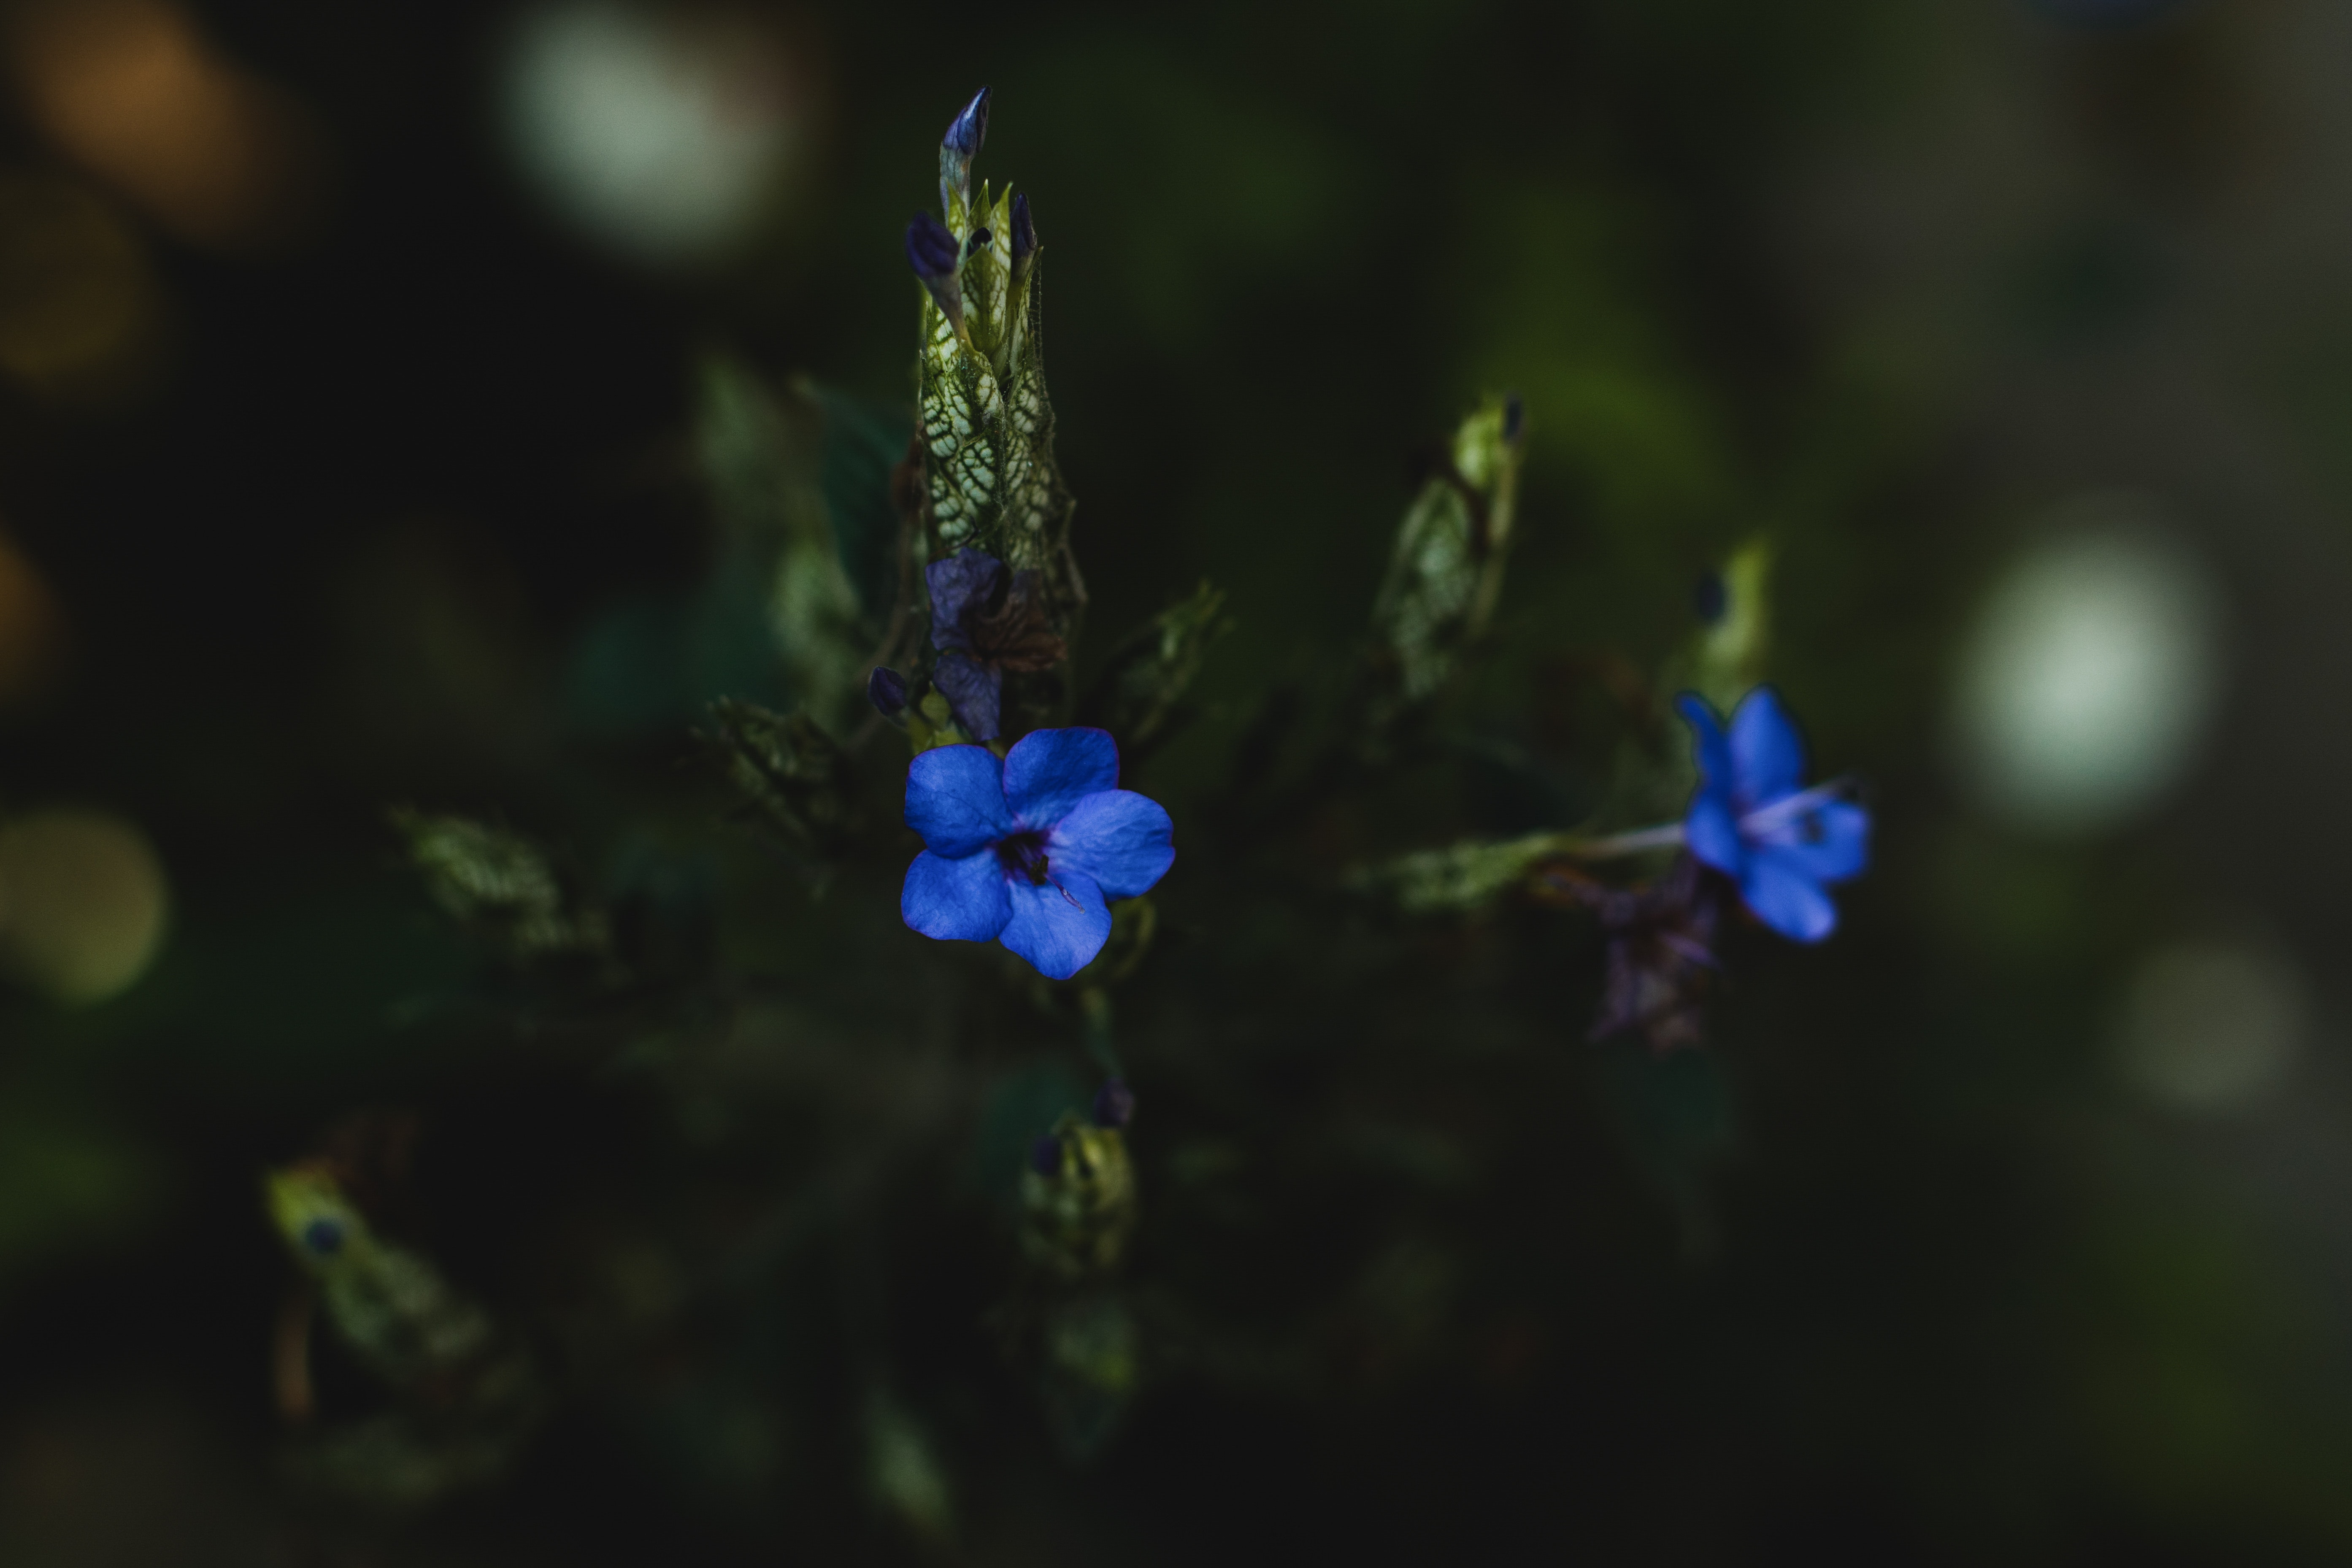
blue, flower, plant, flowering plant, botany, wildflower, leaf, macro photography, borage family, photography, petal, delphinium, plant stem, lobelia